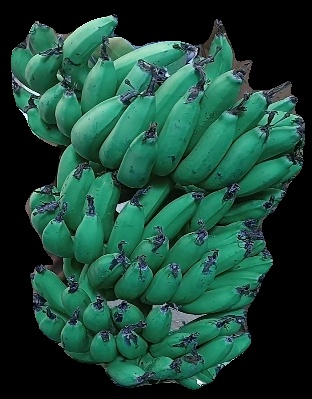
Variety: pachbale
Grade: grade3